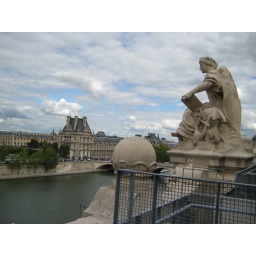
These statues were all around the balcony edges. That's the river Seine below!